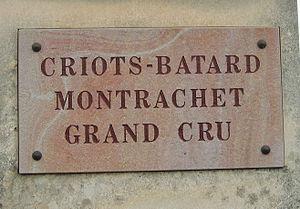
Le criots-bâtard-montrachet est un vin français d'appellation d'origine contrôlée produit sur le climat des Criots à Chassagne-Montrachet, en Côte-d'Or.